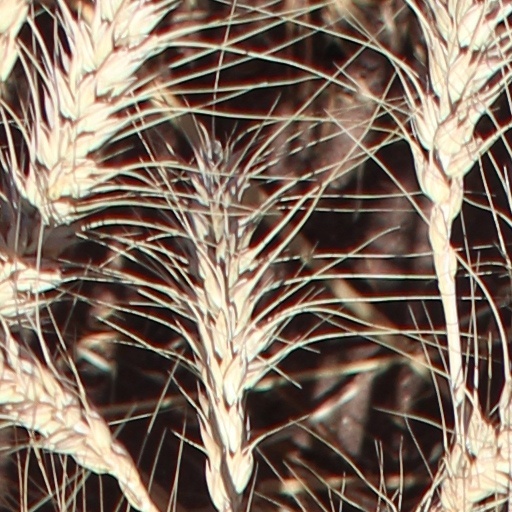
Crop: wheat